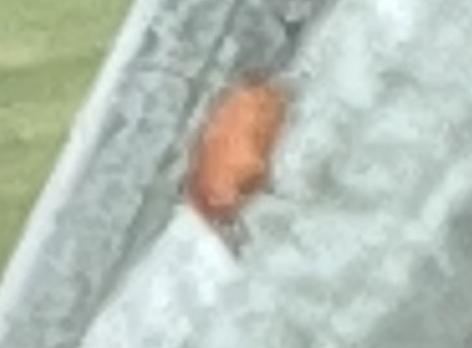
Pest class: english_grain_aphid